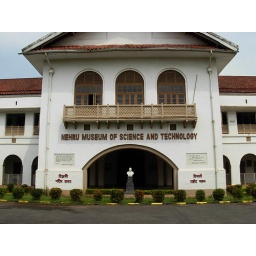
The facade of the Nehru Museum, located in the ground floor of Hijli Shaheed Bhawan